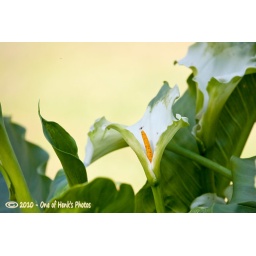
Another variety of the Arum in our garden. This one has green discoloring on the white flower petal.